Douglas Stenstrom

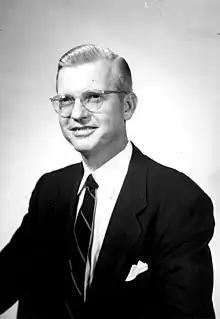
Stenstrom in 1959

Born in Sanford, Florida, Stenstrom graduated from University of Florida. He then served in the United States Army with the Chemical Corps during World War II in the Pacific. After the war, Stenstrom graduated from Stetson College of Law and was admitted to the Florida bar. Stenstrom served as a Florida county court judge and then served in the Florida State Senate from 1955 to 1960. The Douglas Stenstrom Bridge commonly known as the Osteen Bridge was named after him. An elementary school in Oviedo, Florida, was named Douglas Stenstrom Elementary School.